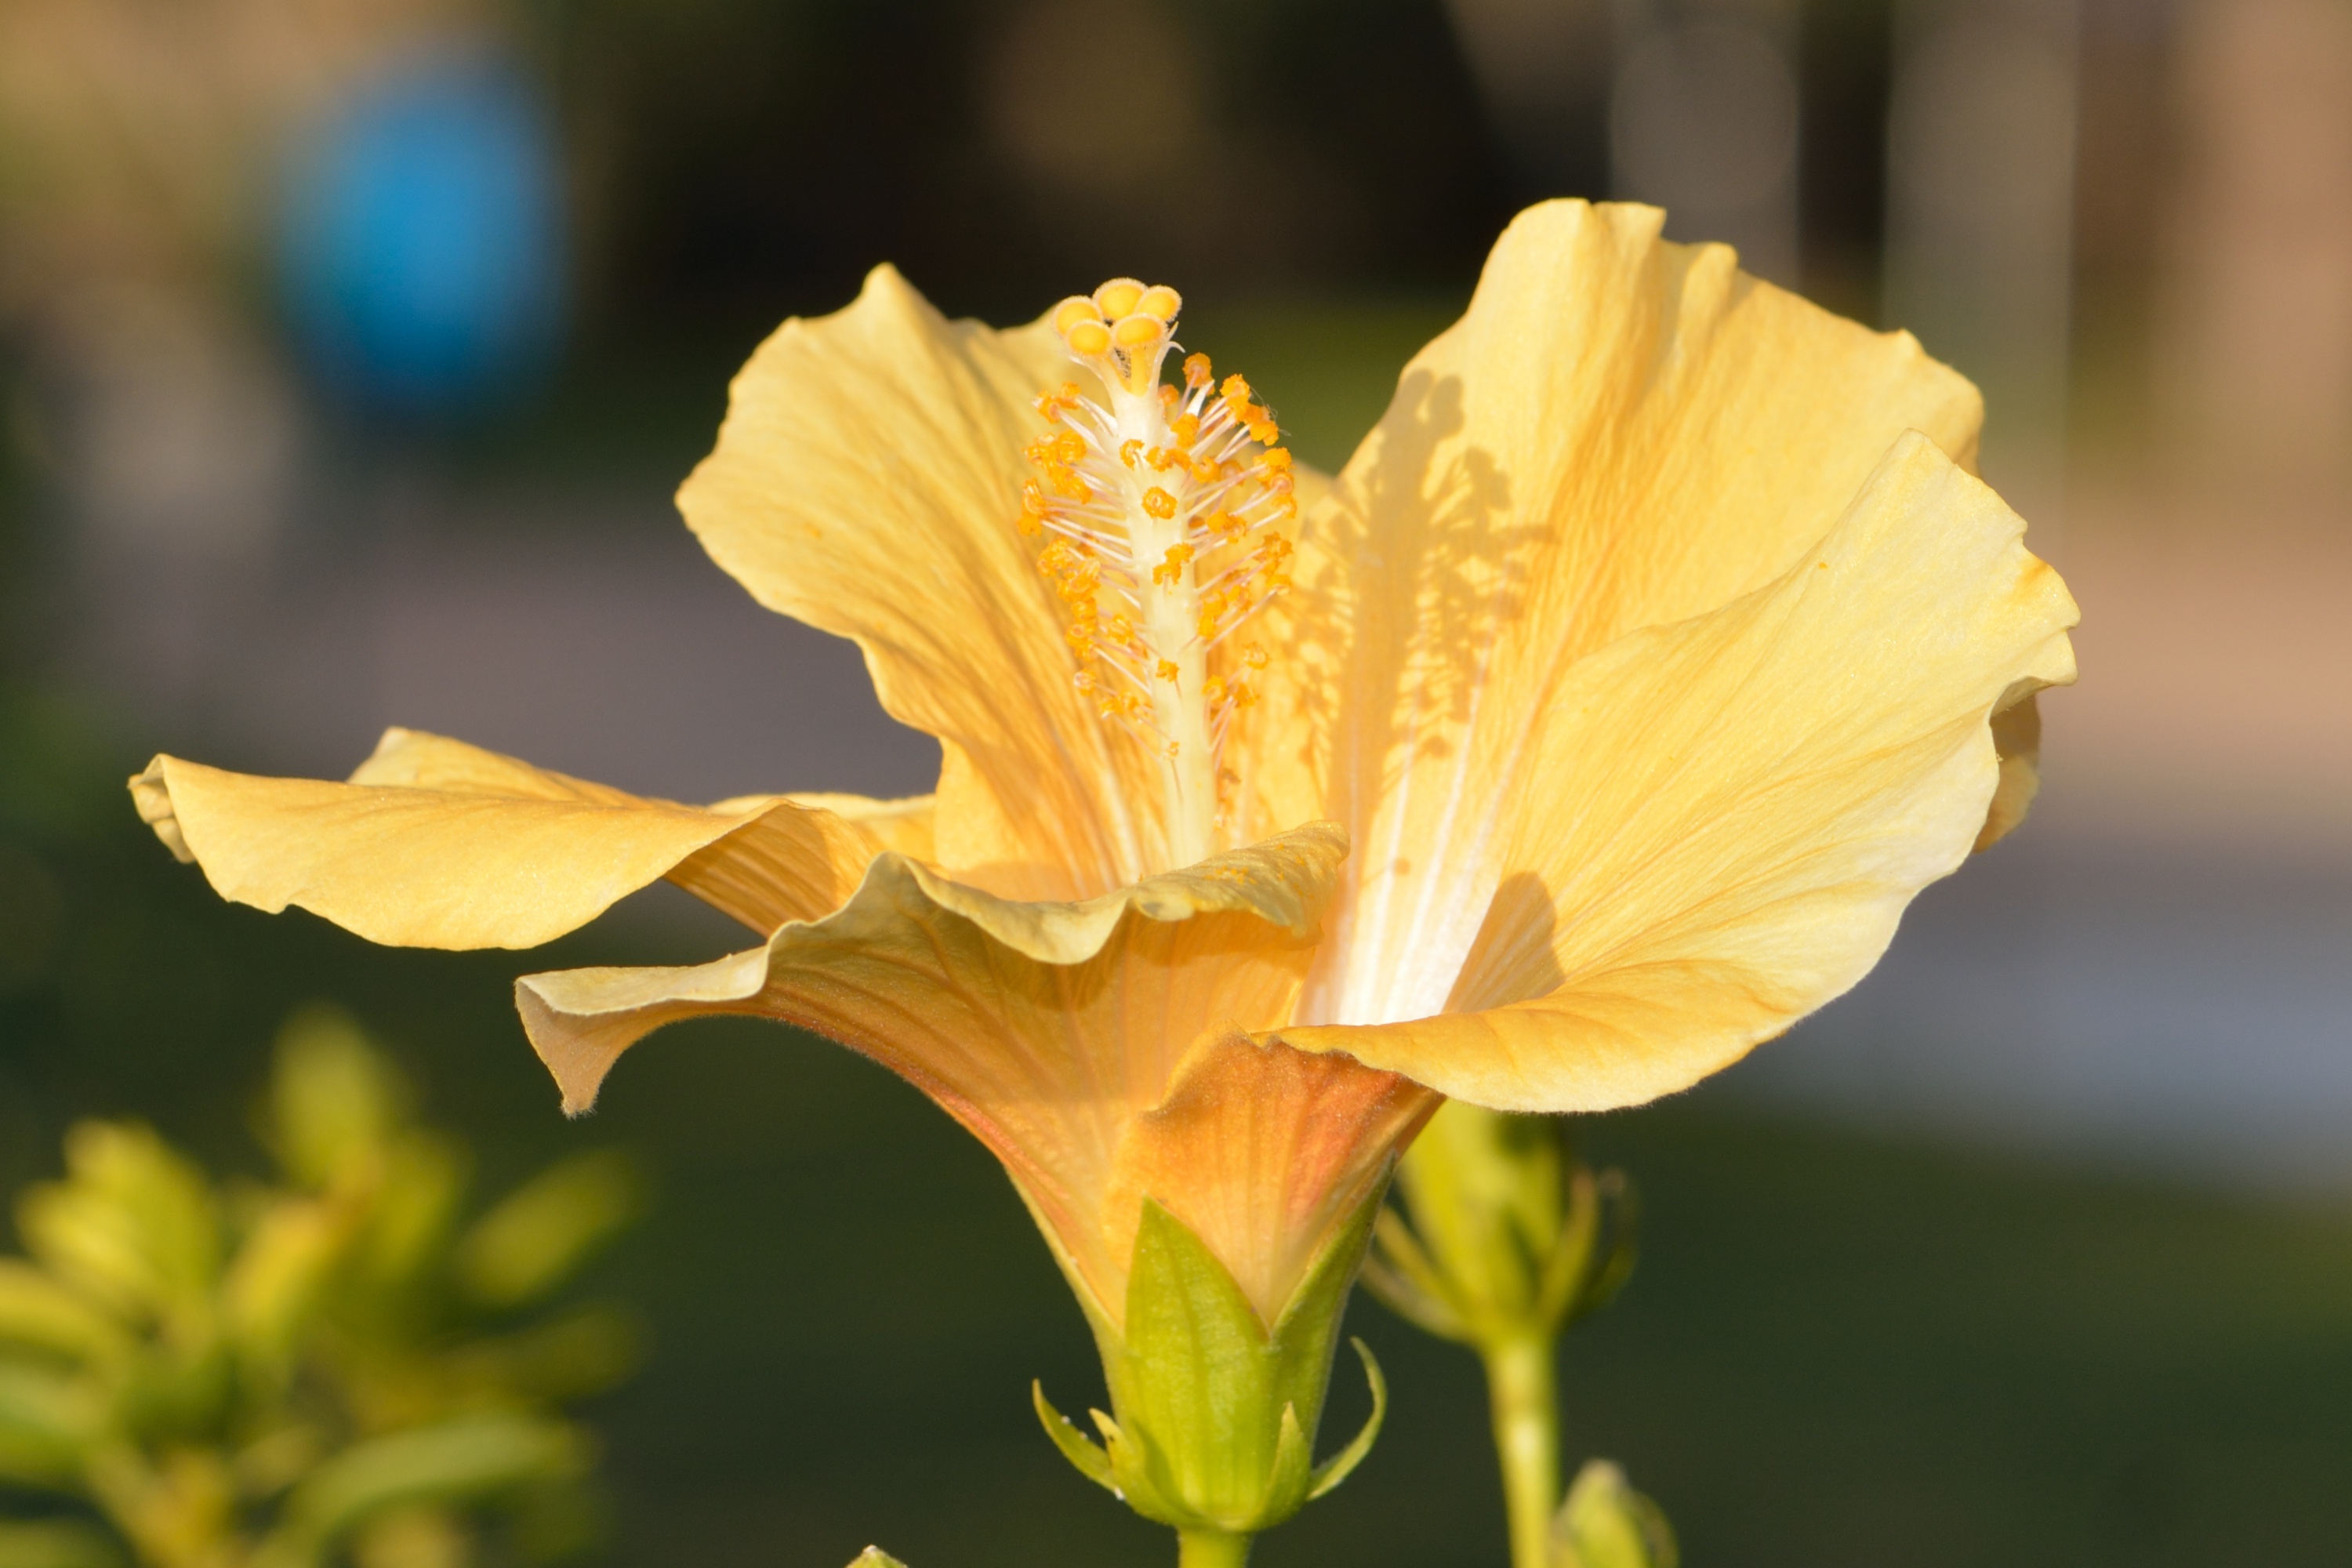
nature, blossom, plant, photography, leaf, flower, petal, produce, yellow, garden, flora, plants, wildflower, close up, hibiscus, evening primrose, macro photography, flowering plant, plant stem, land plant, large flowered evening primrose